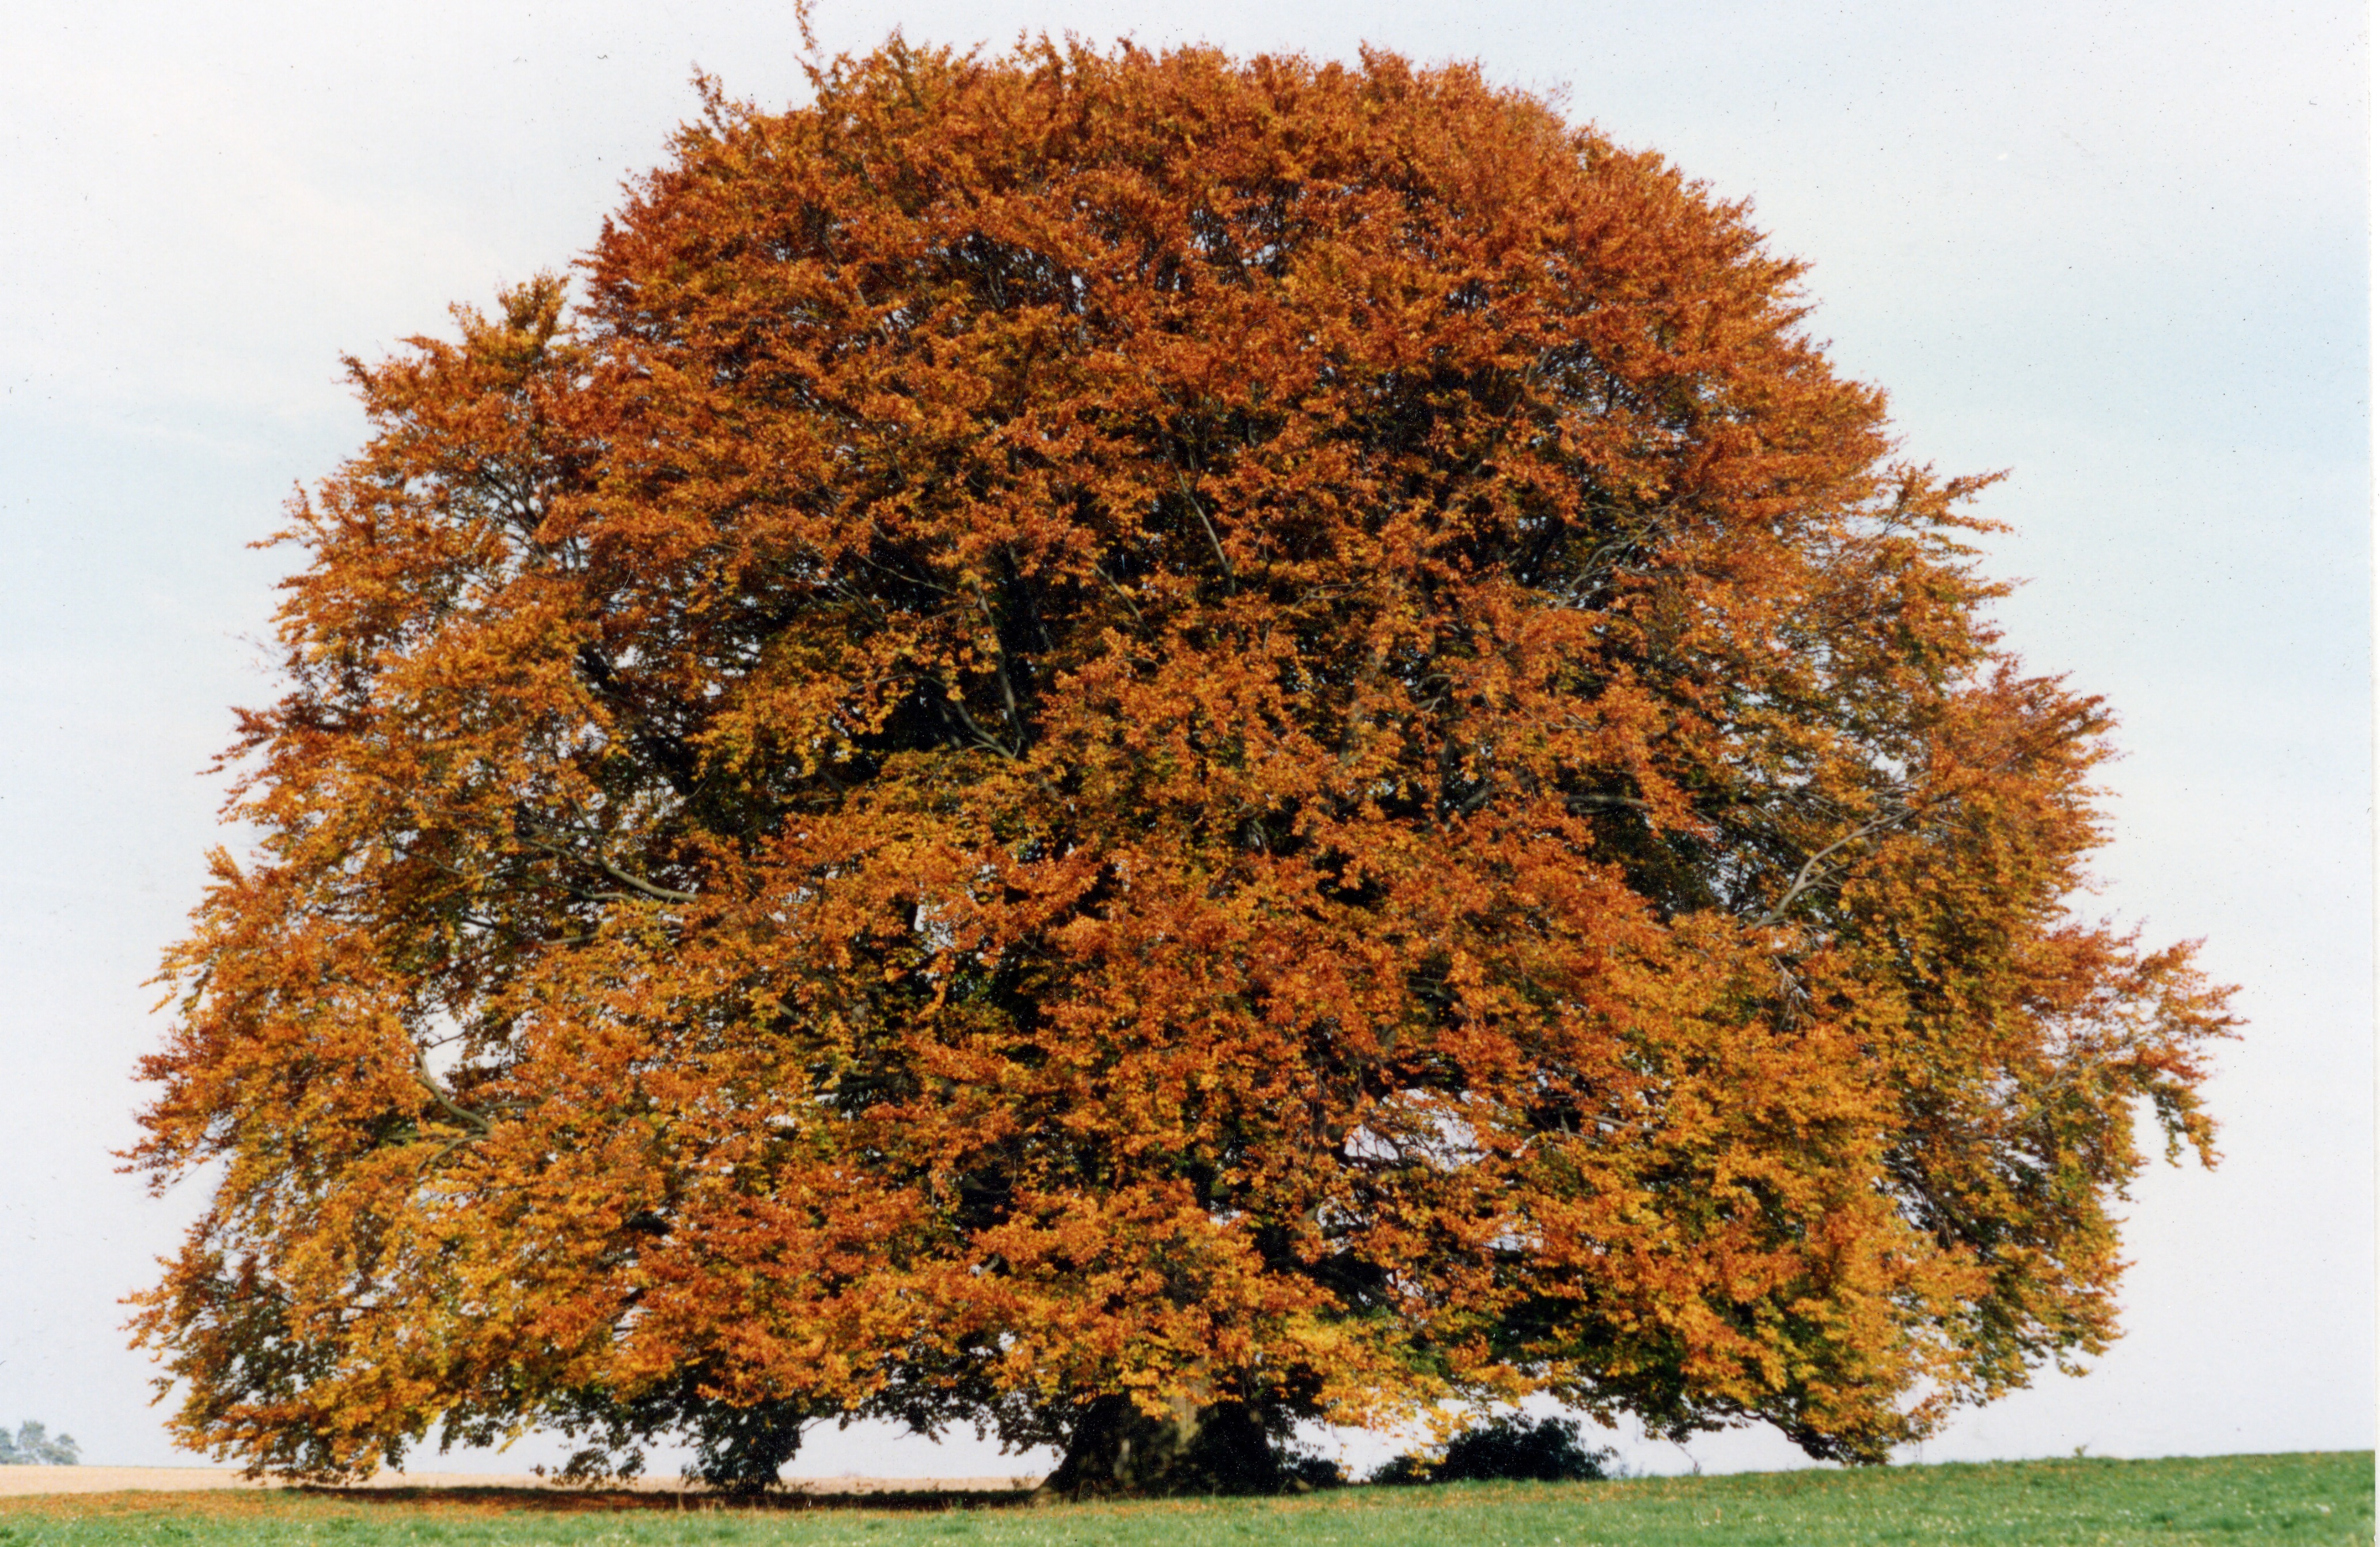
tree, plant, leaf, old, autumn, landmark, season, maple tree, shrub, deciduous, oak, bavaria, large, ecosystem, beech, 1990, upper bavaria, flowering plant, woody plant, land plant, eichst tt, altm hl valley, schambach valley, bavaria beech, pondorf, opening credits, bavarian television